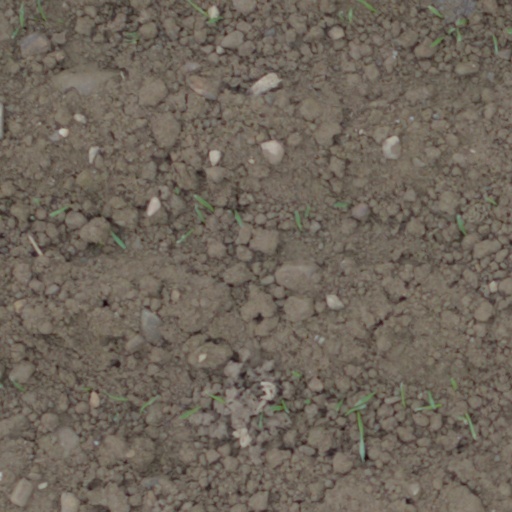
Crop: wheat